Answer in natural language. How many DiningTables are visible in the scene? Choose between the following options: 2, 1, 3, 0 or 4
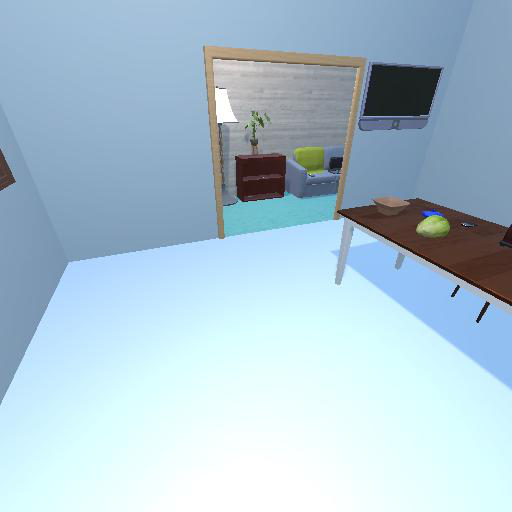
<answer>1</answer>